Defensive aids system

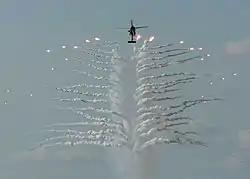
DAS of HH-60H.

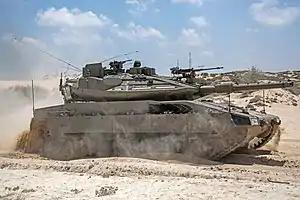
Merkava Mk IVm with DAS Trophy.

A defensive aide suite (DAS) is a military aircraft system which defends it from attack by surface-to-air missiles, air-to-air missiles and guided anti-aircraft artillery. A DAS typically comprises chaff, flares, and electronic countermeasures combined with radar warning receivers to detect threats. On some modern aircraft (Lockheed Martin F-35 Lightning II), the entire system is integrated and computer-controlled, allowing an aircraft to autonomously detect, classify and act in an optimal manner against a potential threat to its safety.